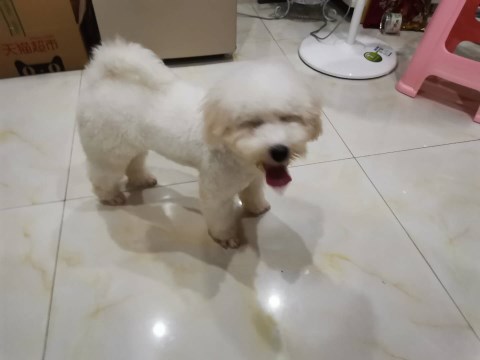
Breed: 3083-n000117-Bichon_Frise